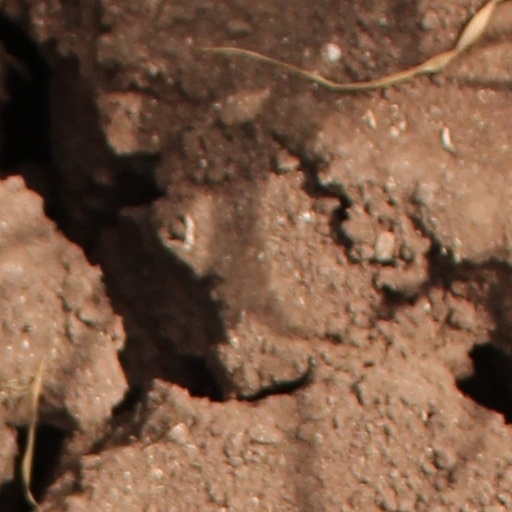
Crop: wheat